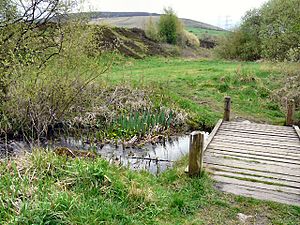
Moors Murderers / Personlige baggrunde / Hindley
En del af Stalybridge Country Park, hvor Hindleys aske blev spredt i 2003
Moors murders blev udført af Ian Brady og Myra Hindley i perioden fra juli 1963 til oktober 1965, i og omkring den nuværende betegnelse for lokaliteten Greater Manchester, England. Ofrene var fem børn i alderen mellem 10 og 17 år gamle; Pauline Reade, John Kilbride, Keith Bennett, Lesley Ann Downey og Edward Evans, hvor mindst fire af ofrene var blevet udsat for seksuelle overgreb.